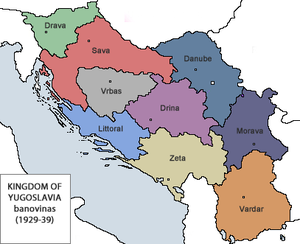
La banovine du Danube ou banat du Danube était une subdivision administrative du Royaume de Yougoslavie entre 1929 et 1941. Elle s'étendait sur les régions géographiques de la Syrmie, de la Bačka, du Banat, de la Baranja, de la Šumadija et de Braničevo. Son chef lieu était Novi Sad. Elle devait son nom au fleuve du Danube qui la traversait.